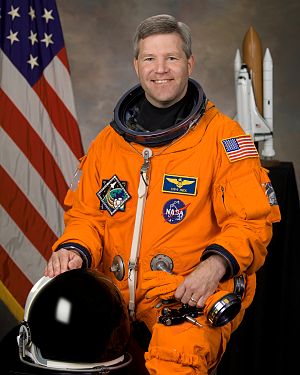
Stephen Frick
Stephen Nathaniel Frick er en NASA-astronaut, og har indtil videre fløjet én rumfærgemission. Han er uddannet flyingeniør på United States Naval Academy i 1986, og er uddannet pilot på F/A-18 og har fløjet i den amerikanske flåde, om bord på hangarskibet USS Saratoga, bl.a. under Golfkrigen. Frick læste derefter sig til master som flyingeniør på United States Postgraduate School i 1994.